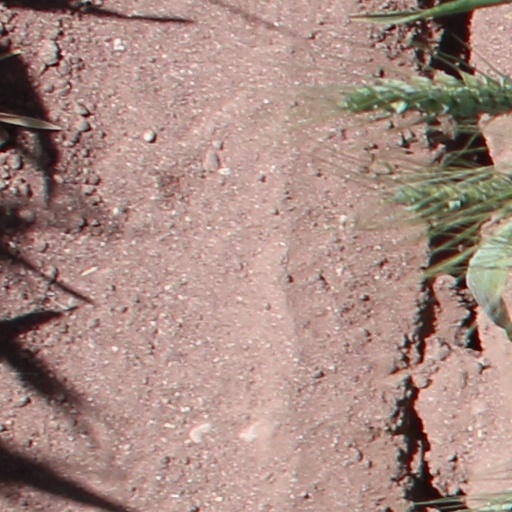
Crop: wheat